433 Tactical Fighter Squadron

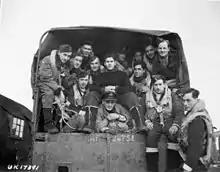
Aircrew of No. 433 (Porcupine) Squadron, RCAF: en route to their Handley Page Halifax B.III aircraft before taking off to raid Hagen, Germany, 2 December 1944

No. 433 Squadron formed at RAF Skipton-on-Swale on 25 September 1943, but was without aircraft for nearly two months. When these arrived they were the latest version of the Handley Page Halifax, the Mk III, and No. 433 worked up on them to begin operations on 2 January 1944. For the next year the squadron was continuously operational on Halifaxes over the Continent by night. In January 1945 the Halifaxes were replaced by Avro Lancaster Mk Is, and No. 433 used these for three months, by which time the war in Europe had come to an end. No. 433 was not disbanded but, as part of No. 1 Group, flew trooping flights from Germany and Italy, bringing back troops and POWs. This continued until 15 October 1945, when the squadron disbanded at Skipton-on-Swale.